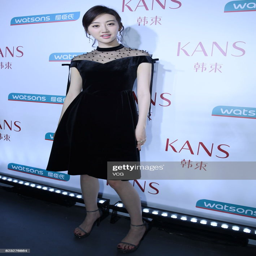
actor attends a commercial event .